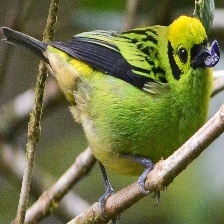
Species: EMERALD TANAGER
Scientific name: TANGARA FLORIDA